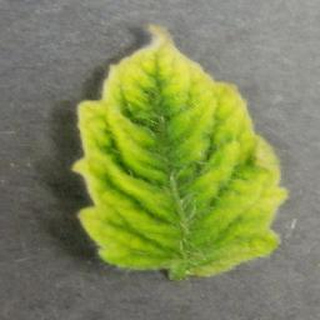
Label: tomato_yellow_leaf_curl_virus